María Trinidad Sánchez Province

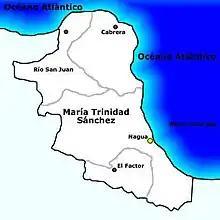
Municipalities of María Trinidad Sánchez Province

The following is a sortable table of the municipalities and municipal districts with population figures as of the 2012 census. Urban population are those living in the seats ("cabeceras" literally heads) of municipalities or of municipal districts. Rural population are those living in the districts ("Secciones" literally sections) and neighborhoods ("Parajes" literally places) outside of them.